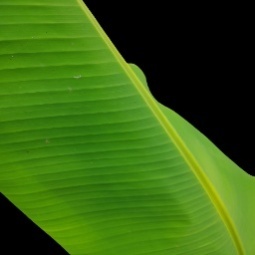
Label: Healthy